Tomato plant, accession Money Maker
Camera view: tilt-top (135 deg); turntable rotation: 300 degrees
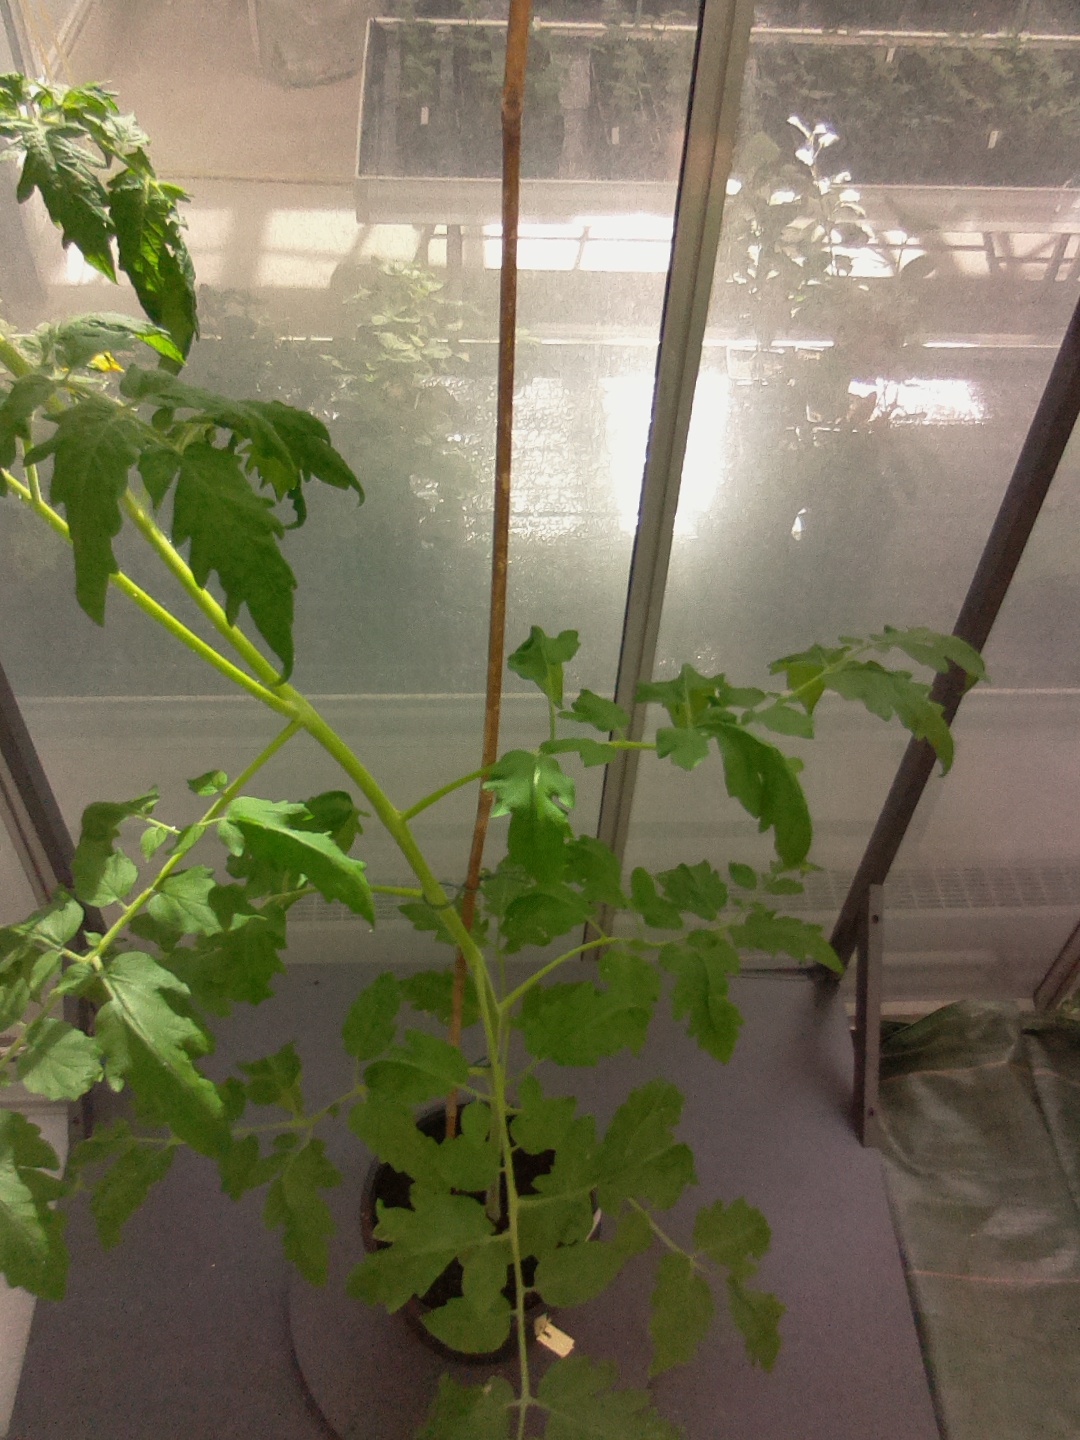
BBCH growth stage 61: 10%-20% of flowers open